Governor of Yozgat

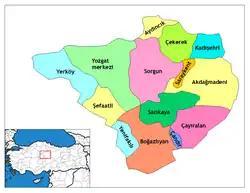
Map of the province of Yozgat, showing the provincial districts.

The governor of Yozgat (Turkish: "Yozgat Valiliği") is the bureaucratic state official responsible for both national government and state affairs in the province of Yozgat. Similar to the governors of the 80 other provinces of Turkey, the governor of Yozgat is appointed by the government of Turkey and is responsible for the implementation of government legislation within Yozgat. The governor is also the most senior commander of both the Yozgat provincial police force and the Yozgat Gendarmerie.